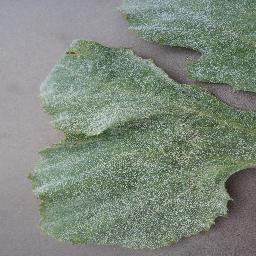
Label: Squash___Powdery_mildew